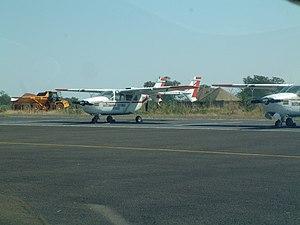
O-2 Skymaster de la force aérienne du Botswana
L' Escadre aérienne de la force de défense du Botswana est la composante aérienne de la Force de défense du Botswana.